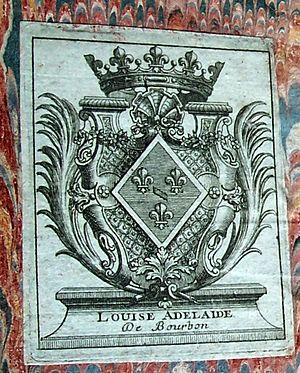
Ex-libris sur un livre de 1721 aux armes de S.A.S. Louise-Adélaïde de Bourbon (1696-1750), «
Un ex-libris, est une inscription à l'intérieur d'un livre, par laquelle le propriétaire marque nommément sa possession. L'ex-libris peut prendre la forme d'un tampon, d'un cachet, etc.